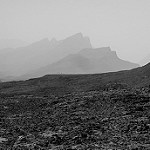
Label: B & W